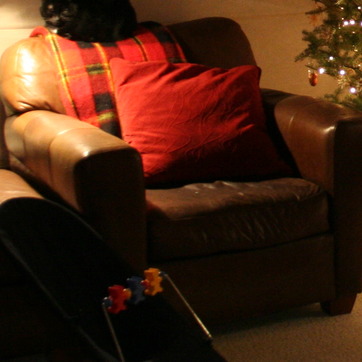
Material: fabric